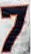
Number: 7